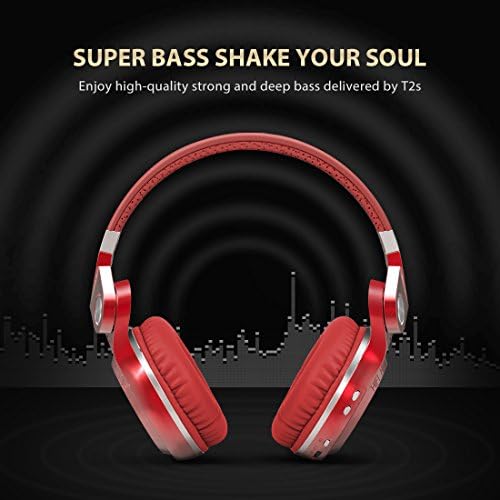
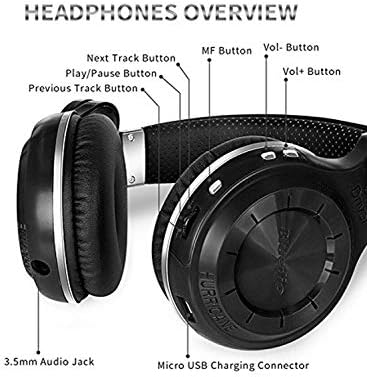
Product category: headphones
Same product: no